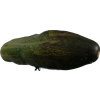
Label: cucumber